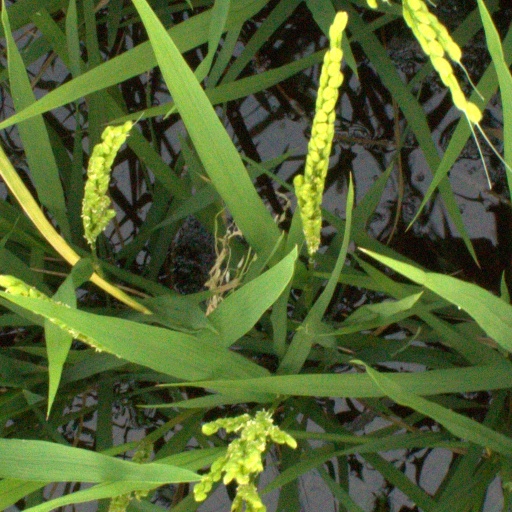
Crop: rice